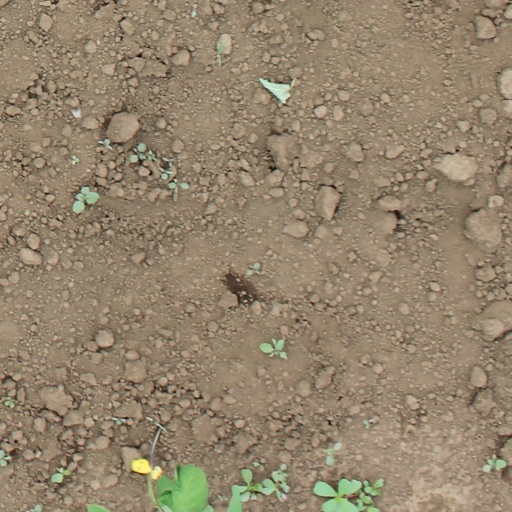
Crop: soybean